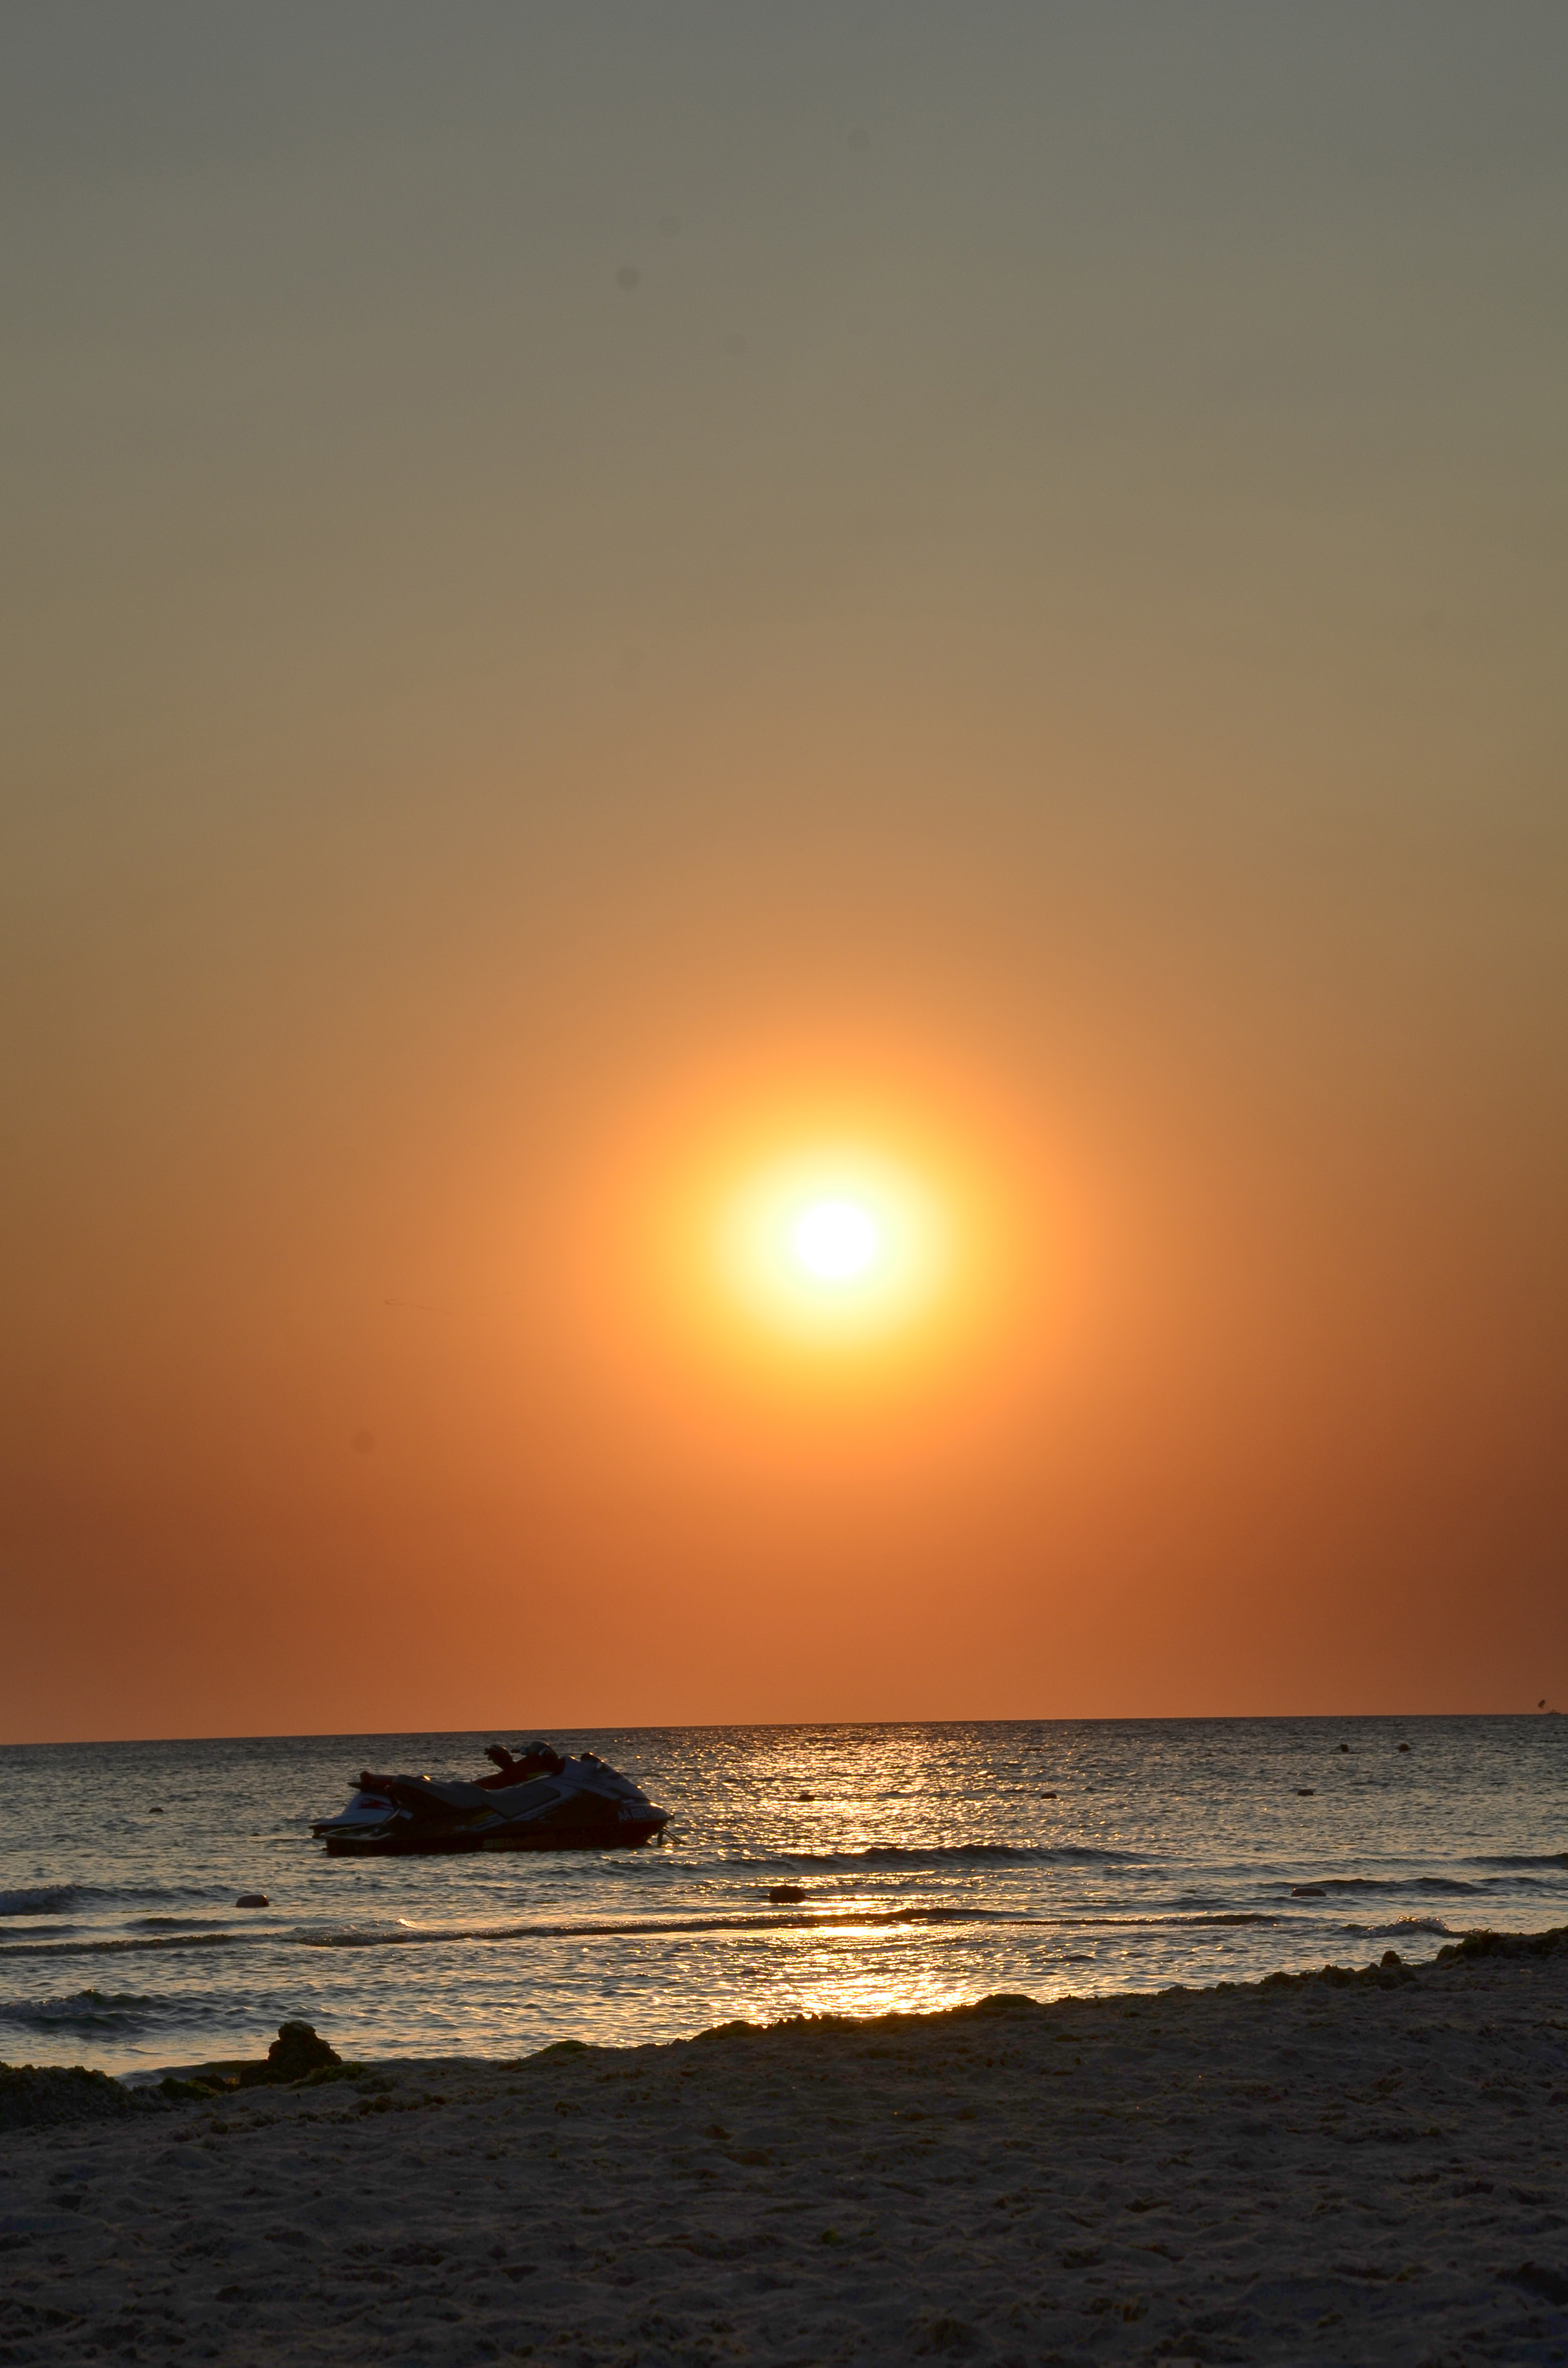
beach, sea, coast, water, ocean, horizon, cloud, sky, sun, sunset, sunlight, shore, atmosphere, dusk, body of water, afterglow, sunrise, calm, red sky at morning, evening, morning, sound, wave, wind wave, dawn, waterway, astronomical object, tropics, coastal and oceanic landforms, photography, tide, landscape, cumulus, vacation, bay